Ekaterina Makarova

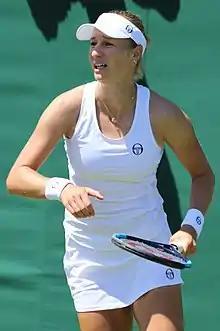
Makarova at the 2018 Wimbledon Championships

Ekaterina Valeryevna Makarova (born 7 June 1988) is a Russian former professional tennis player who was ranked world No. 1 in doubles, and world No. 8 in singles.